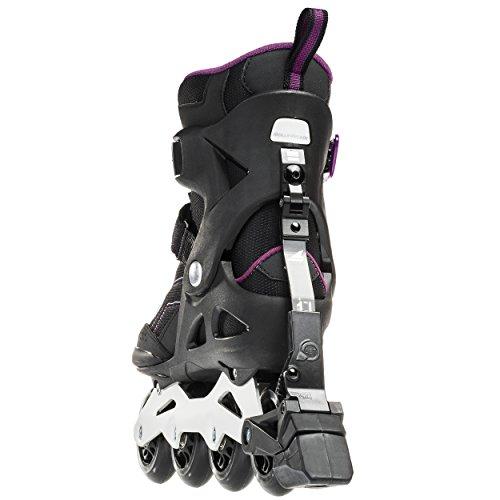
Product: Rollerblade Macroblade 80 ABT Women's Adult Fitness Inline Skate, Black and Purple, Performance Inline Skates
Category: Sports & Outdoors | Outdoor Recreation | Skates, Skateboards & Scooters | Inline & Roller Skating | Inline Skates
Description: Great Condition.
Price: $249.99
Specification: Shipping Information: View shipping rates and policies|ASIN: B073QQSCJC|    #126    in Inline Skates